The Replacements (film)

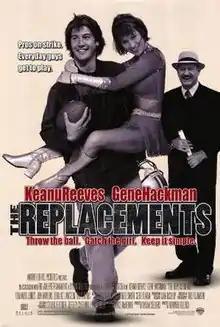
Theatrical release poster

The Replacements is a 2000 sports comedy film directed by Howard Deutch and starring Keanu Reeves, Gene Hackman, Orlando Jones, Brooke Langton, Rhys Ifans, Jon Favreau, and Jack Warden in his last film appearance before his death in 2006.